Question: Please indicate a possible affordance area of the bed that can be used for lying down
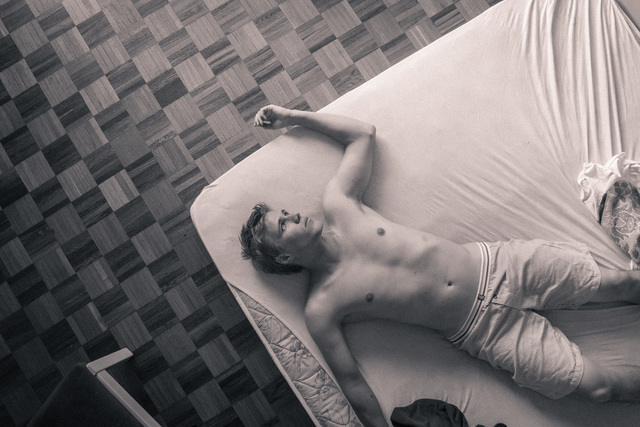
Answer: [185, 0, 637, 425]